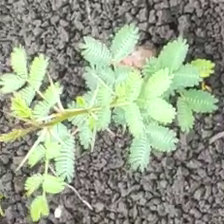
Weed species: Dwarf_cassia_(Chamaecrista pumila)